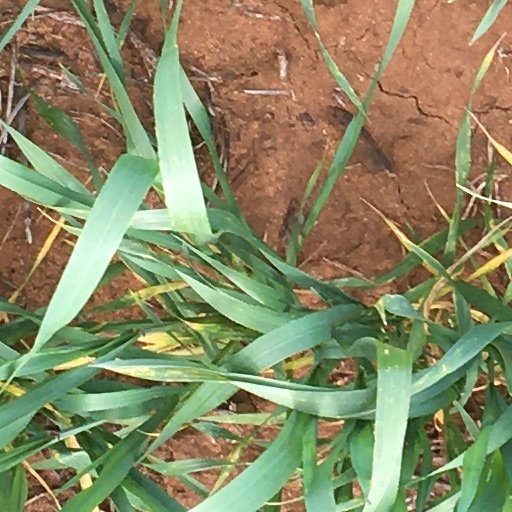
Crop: wheat